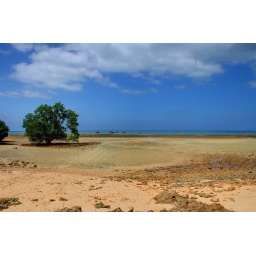
Whilst in Zanzibar I was somewhat surprised to see a decidous tree growing in the beach sand.